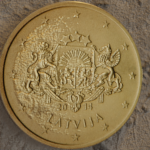
Coin value: 50cents
Country: lv
Edition: standard